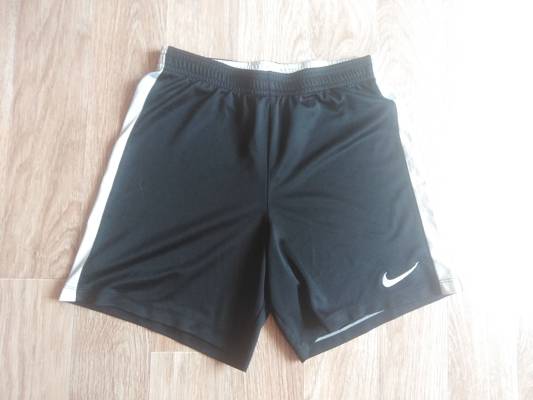
Waste category: clothes